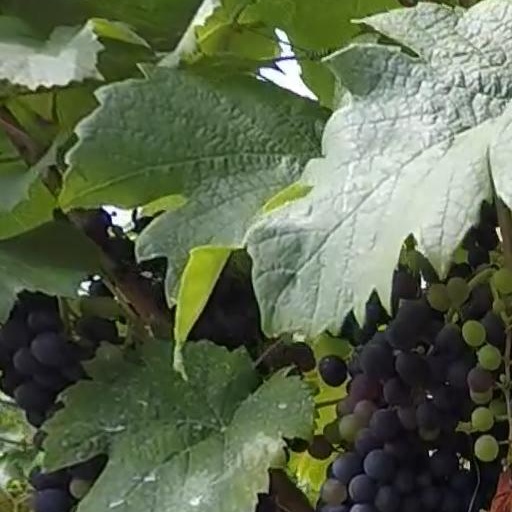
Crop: grape